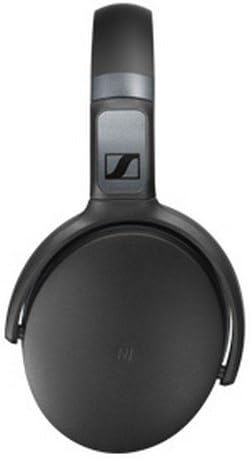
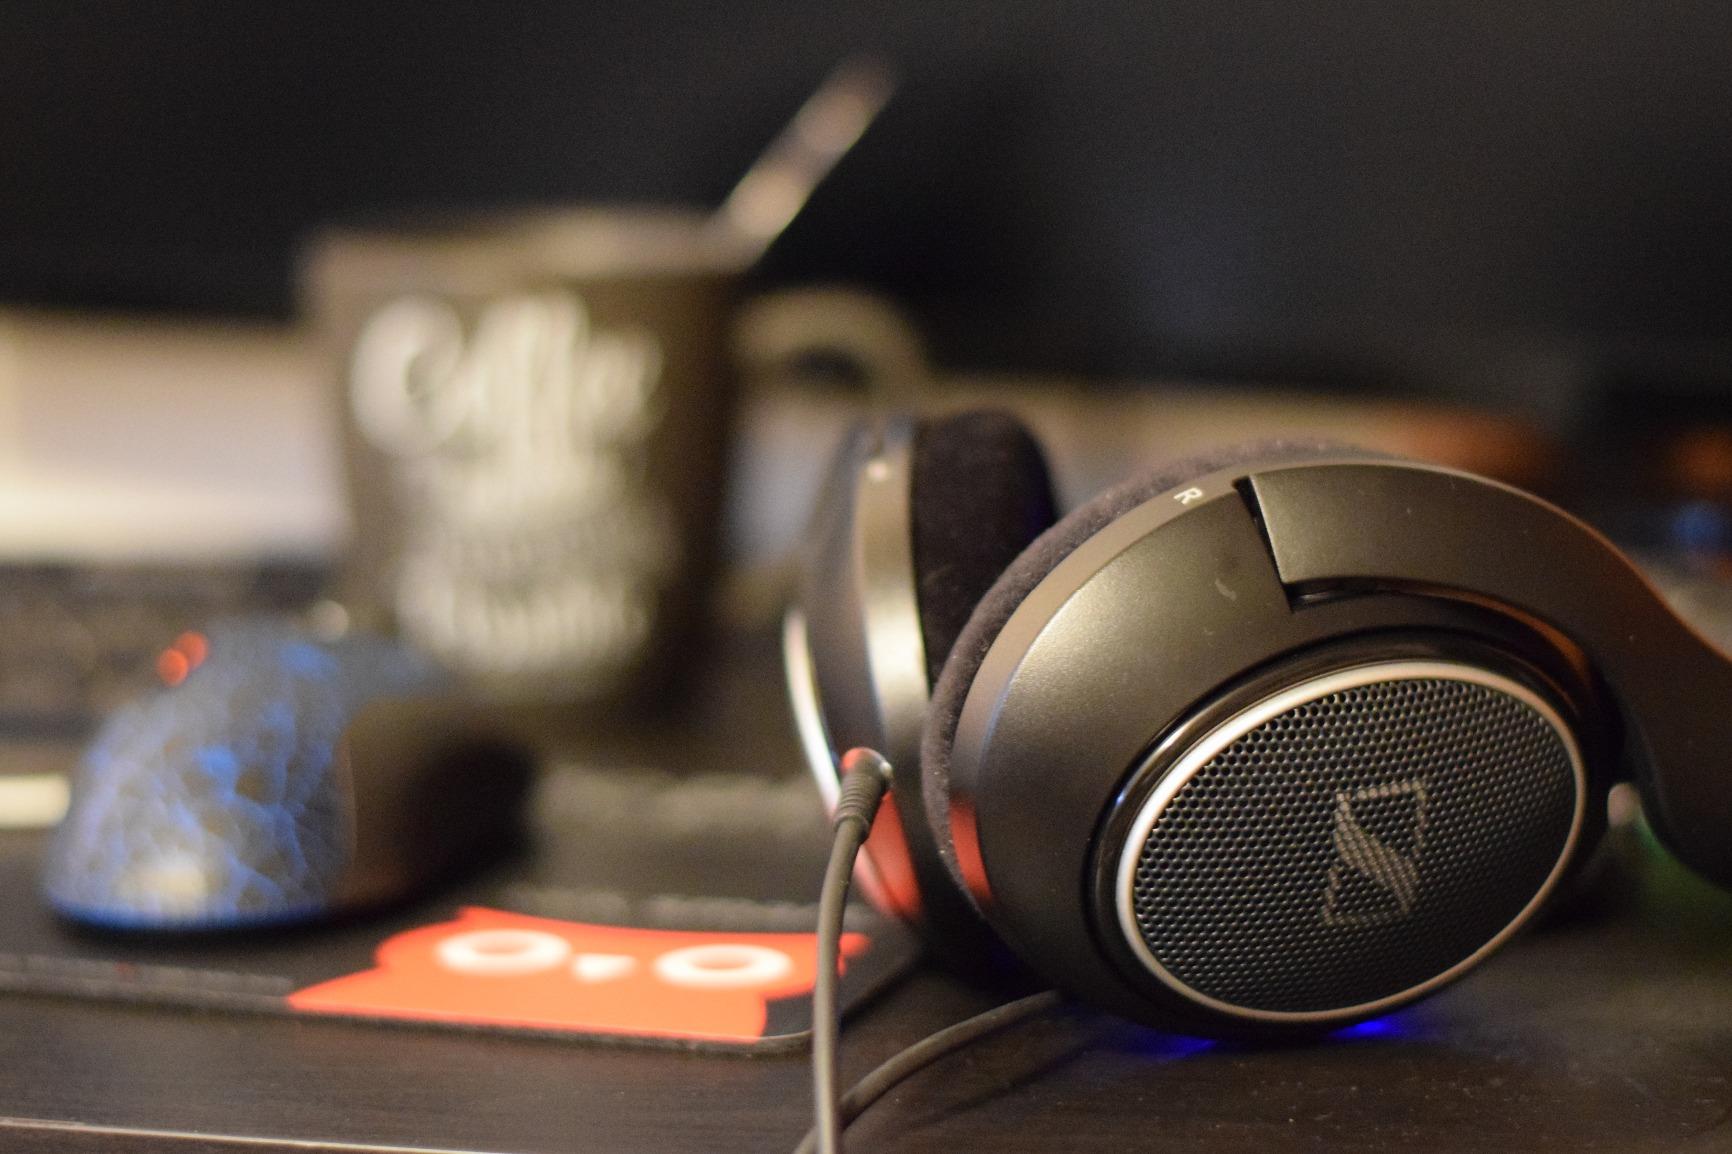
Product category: headphones
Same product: no